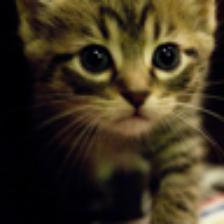
Label: NonHuman